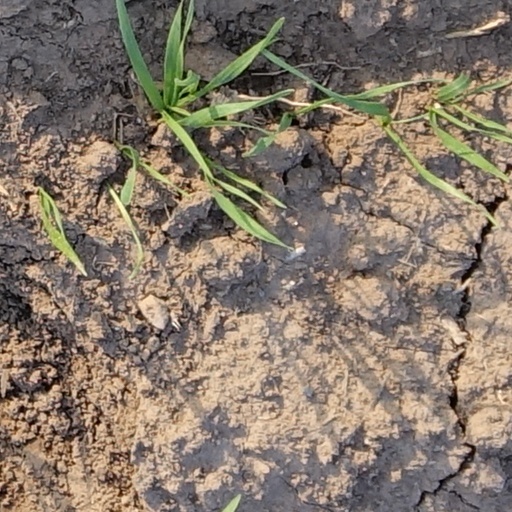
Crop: wheat